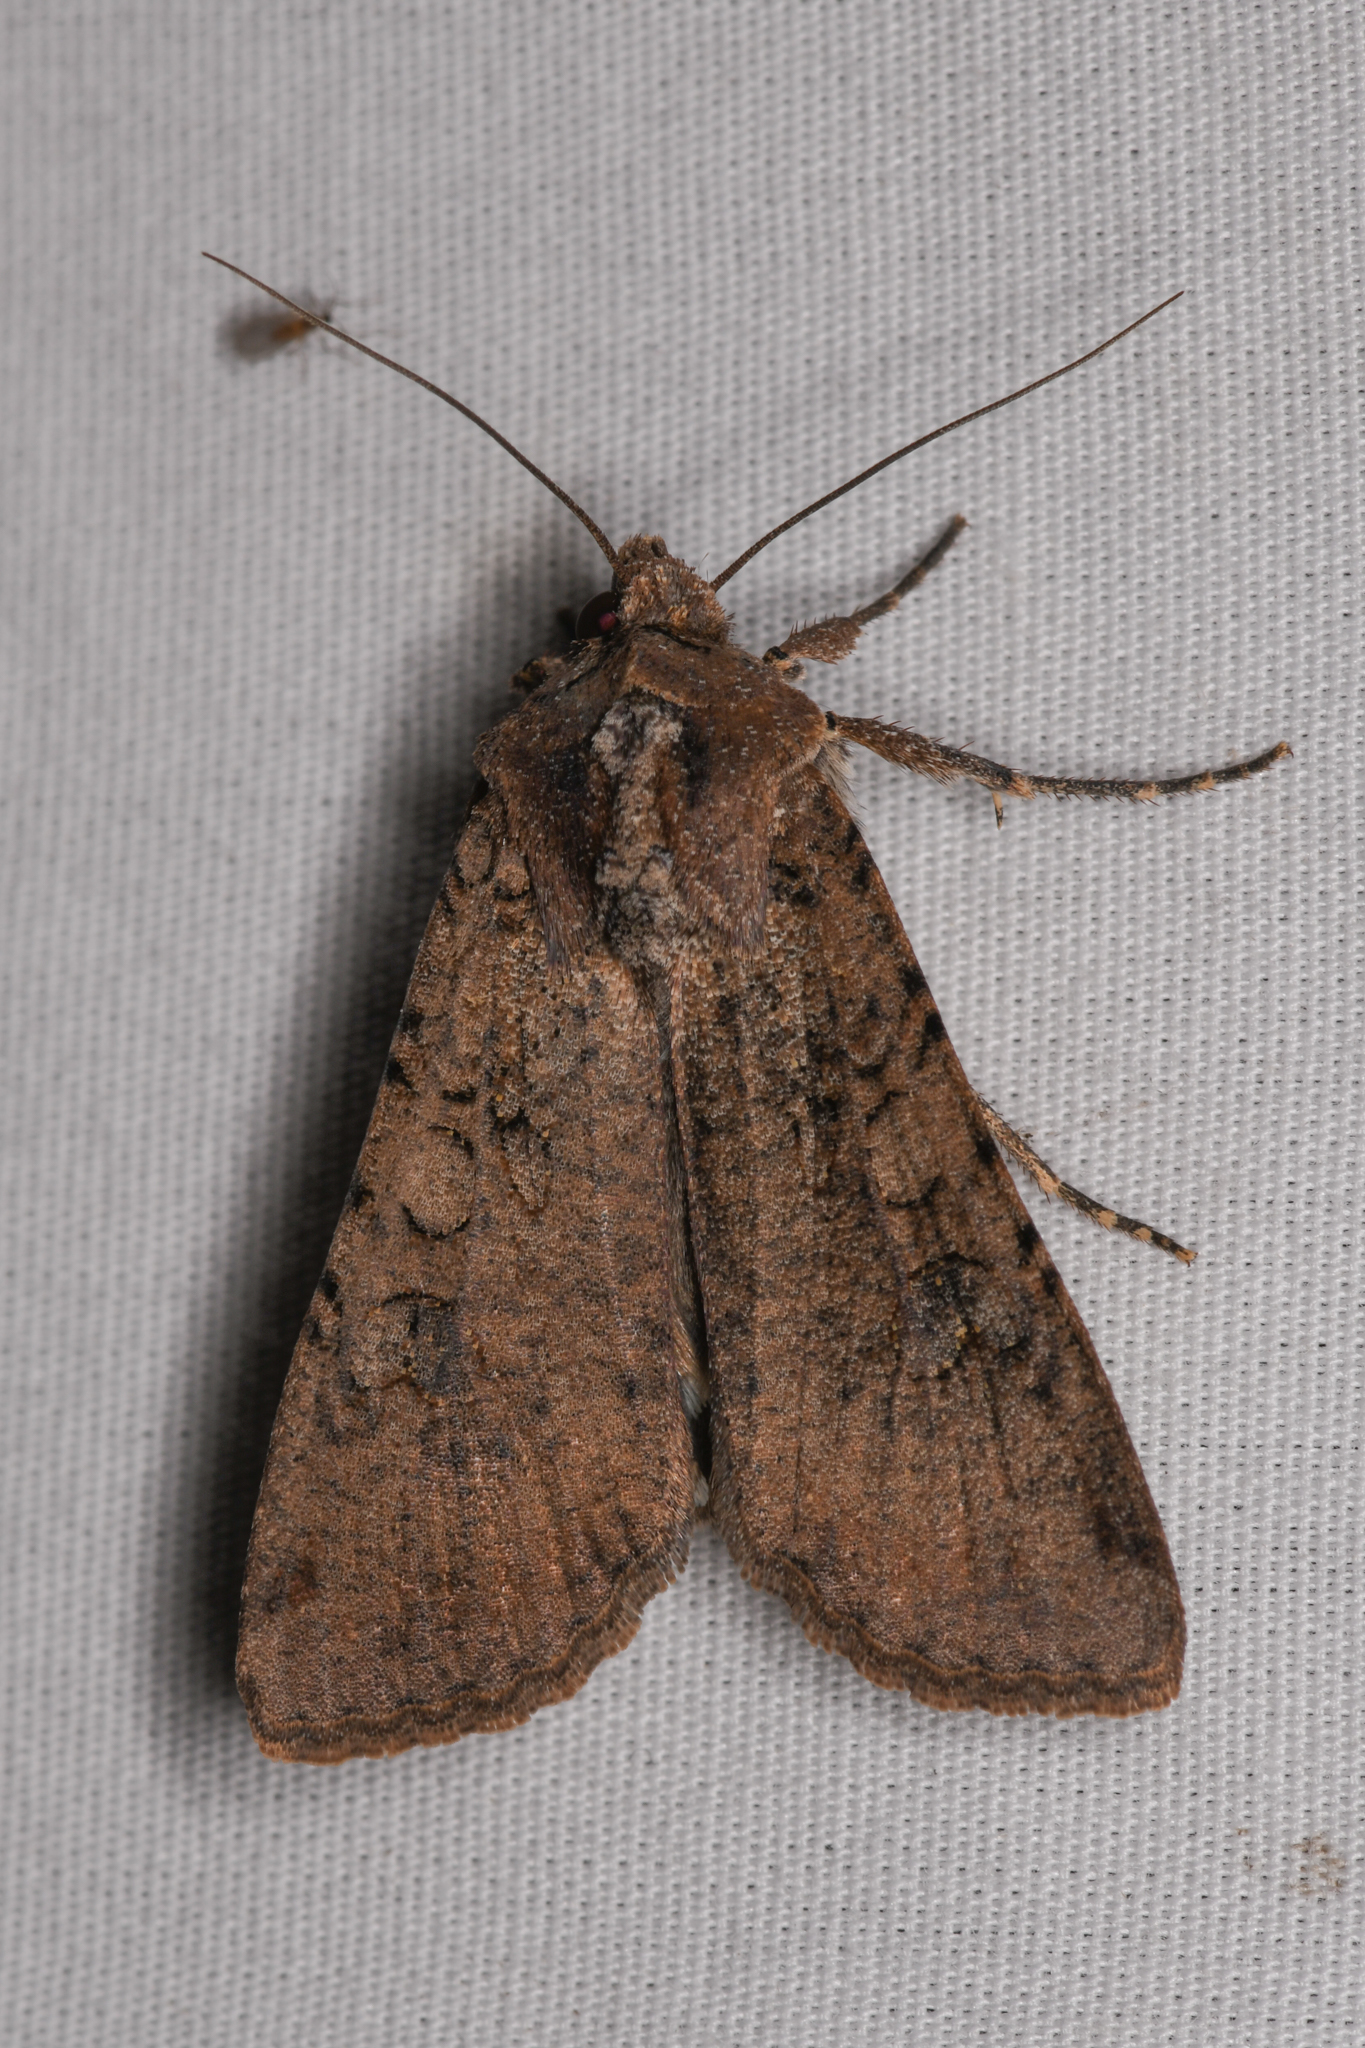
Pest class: cutworms